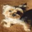
Label: dog